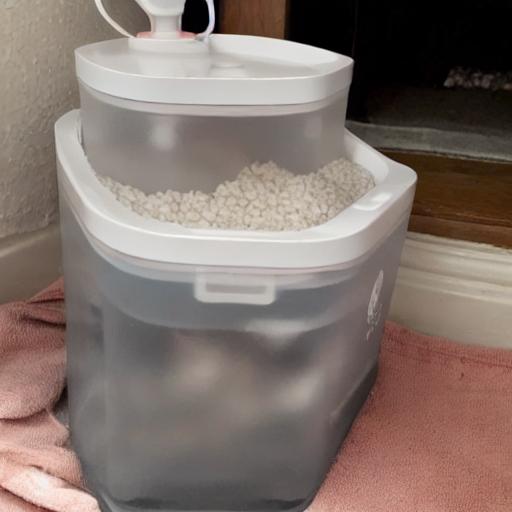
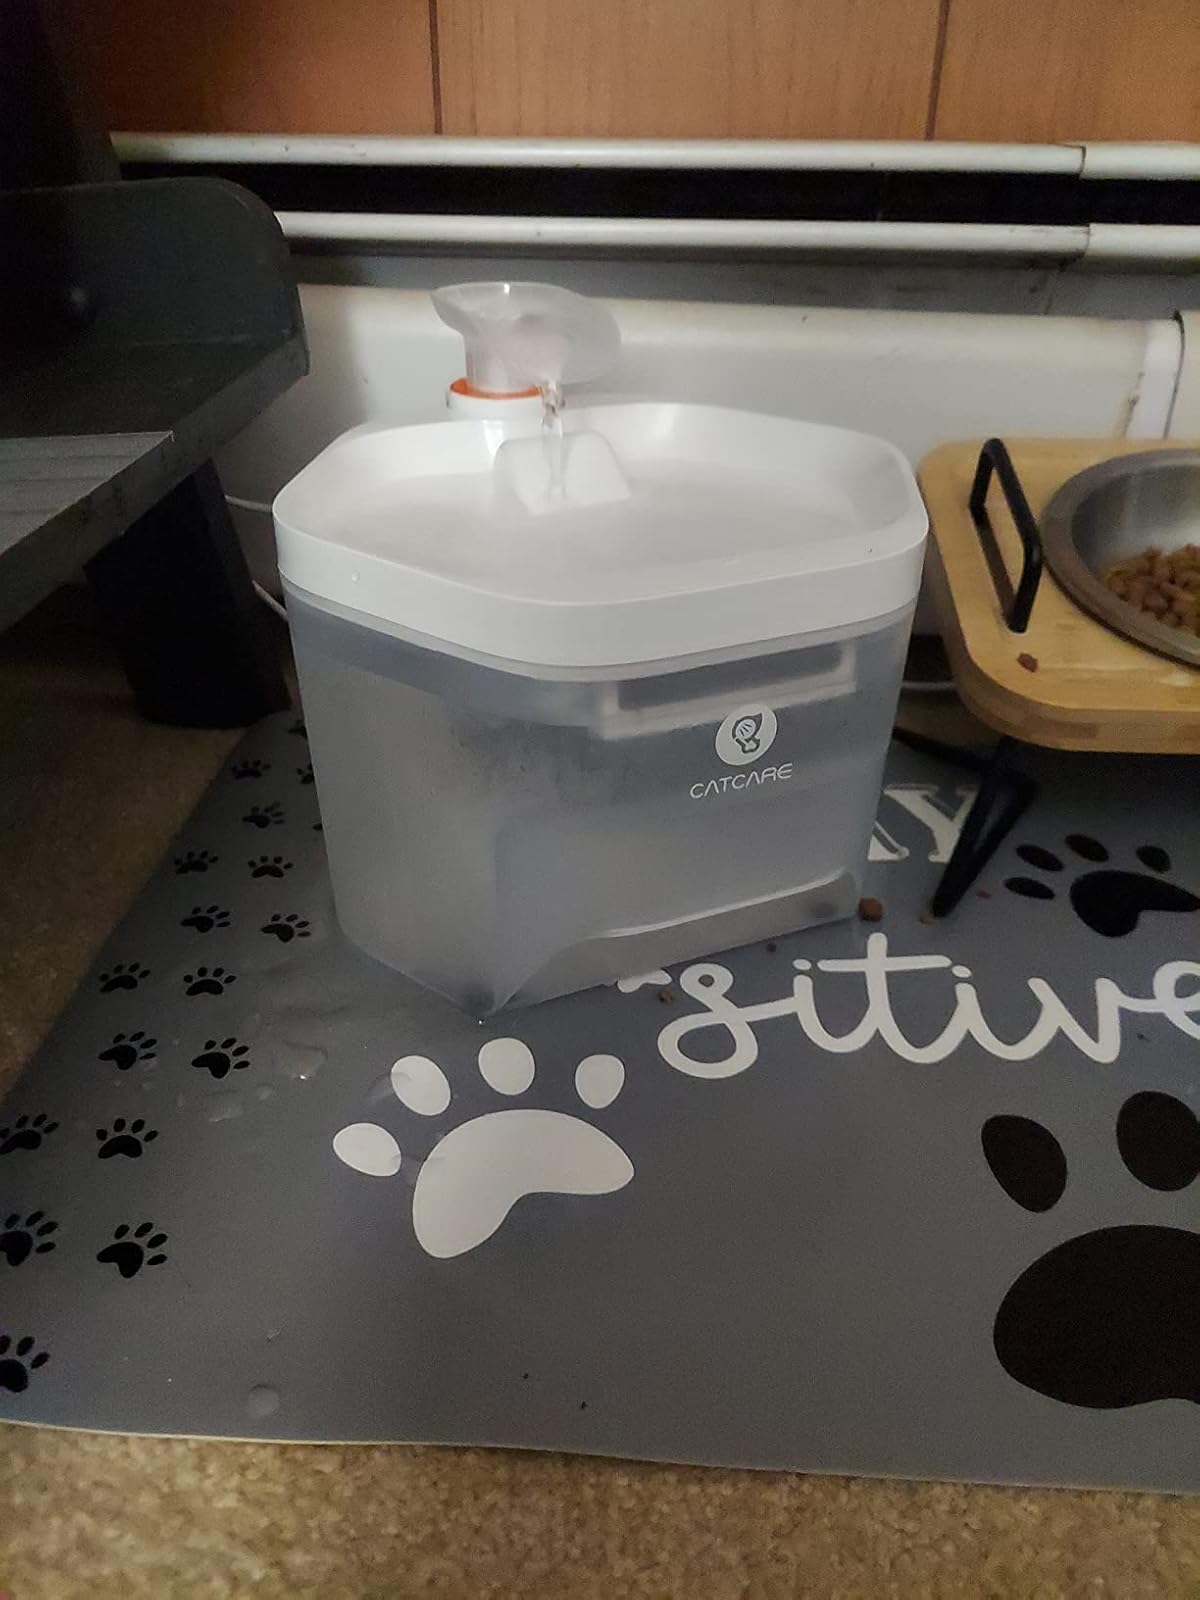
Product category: items_bowl
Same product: no